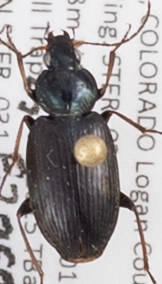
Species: Agonum placidum
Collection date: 2015-06-25
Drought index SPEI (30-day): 0.06
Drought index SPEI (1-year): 1.642
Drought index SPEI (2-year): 1.498